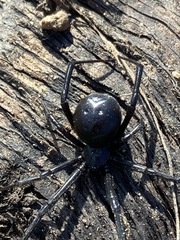
Species: Lactrodectus_hesperus